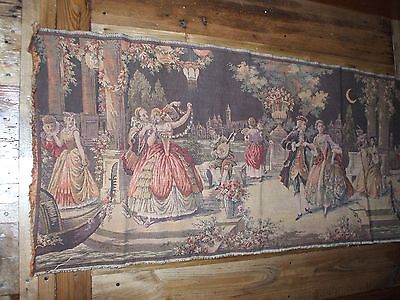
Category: table